Cartesian Meditations

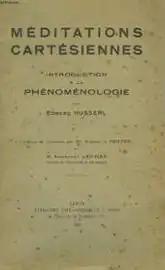
Cover of the French edition

Cartesian Meditations: An Introduction to Phenomenology is a book by the philosopher Edmund Husserl, based on four lectures he gave at the Sorbonne, in the Amphithéatre Descartes on February 23 and 25, 1929. Over the next two years, he and his assistant Eugen Fink expanded and elaborated on the text of these lectures. These expanded lectures were first published in a 1931 French translation by Gabrielle Peiffer and Emmanuel Levinas with advice from Alexandre Koyré. They were published in German, along with the original "Pariser Vorträge", in 1950, and again in an English translation by Dorion Cairns in 1960, based on a typescript of the text (Typescript C) which Husserl had designated for Cairns in 1933.